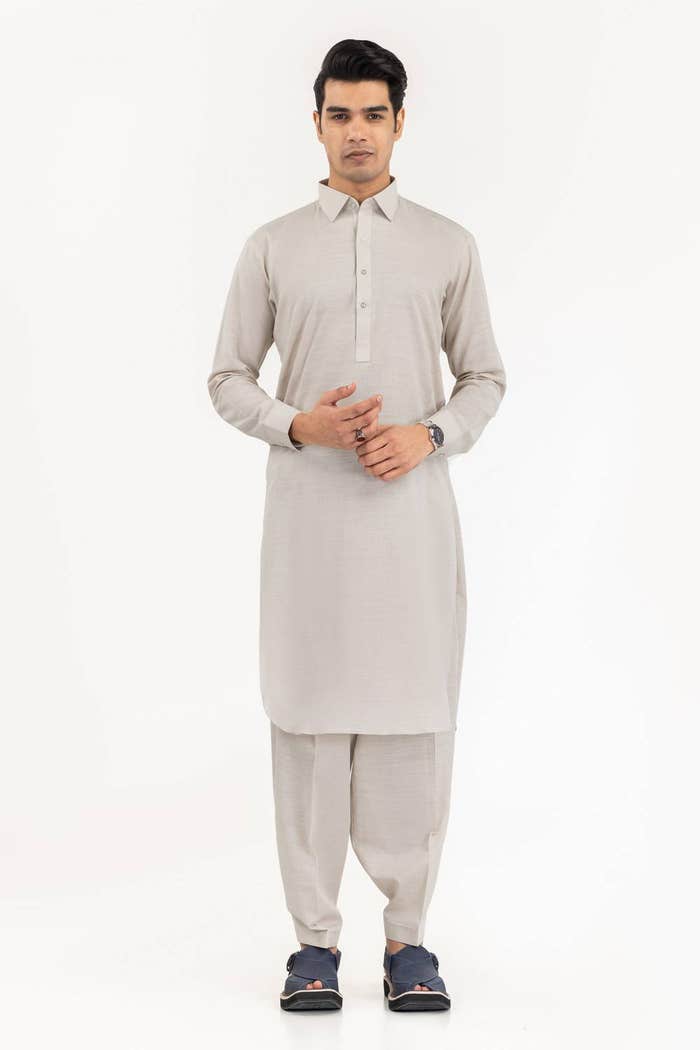
beige kurta pajamas